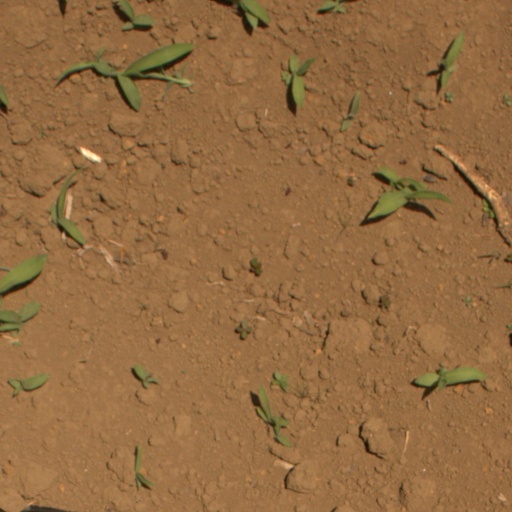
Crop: Jerusalem artichoke